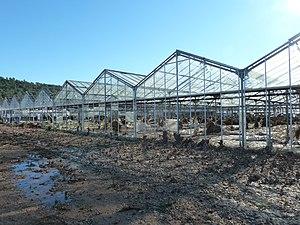
Inondations dans le Var en 2014
Les inondations des années 2010 dans le département du Var en France sont des phénomènes récurrents de débordement de cours d'eau et de ruissellement urbain intense, d'une fréquence et d'une létalité inhabituelles. En dix ans de 2010 à 2019, cinquante-quatre personnes perdent la vie dans neuf événements météorologiques significatifs survenus dans ce département.